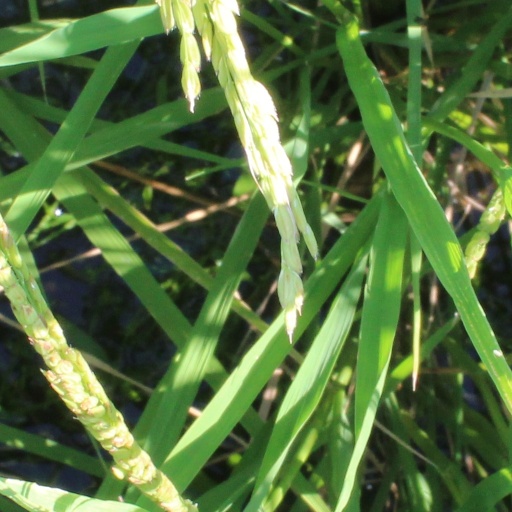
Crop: rice